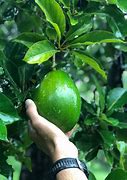
Label: Avocado